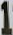
Number: 1